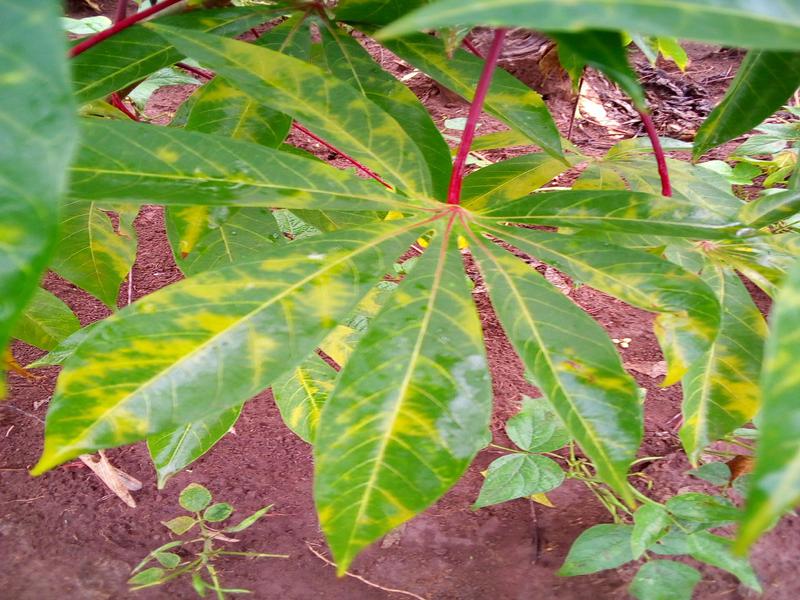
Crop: cassava
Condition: brown_streak_disease